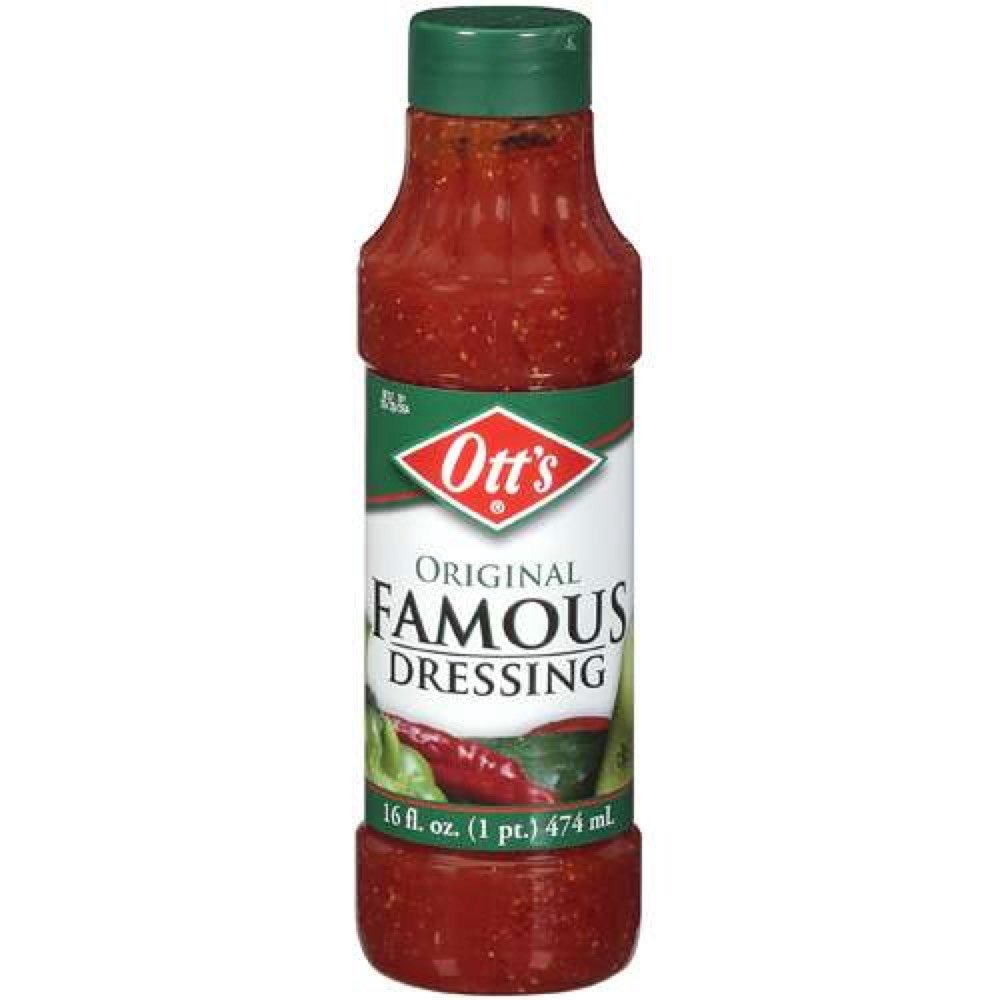
Item Name: Otts Famous Original Dressing, 16 fl oz
Value: 16.0
Unit: Fl Oz

Price: 2.54